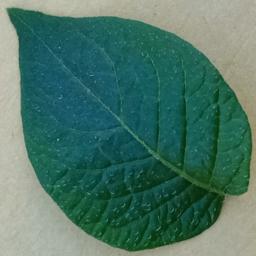
Etiqueta: Sana